Unani medicine

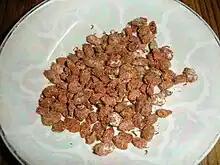
Birbahuti ("Trombidium" red velvet mite) is used as Unani Medicine

Unani or Yunani medicine (Urdu: "tibb yūnānī") is Perso-Arabic traditional medicine as practiced in Muslim culture in South Asia and modern day Central Asia. Unani medicine is pseudoscientific.